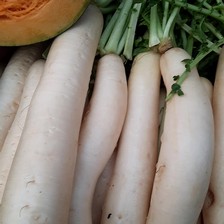
Label: others